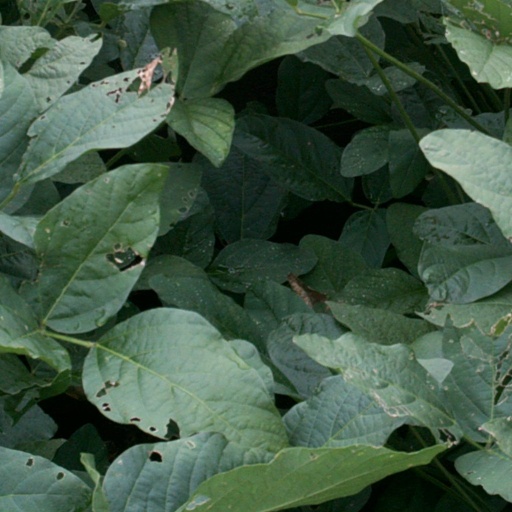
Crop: soybean